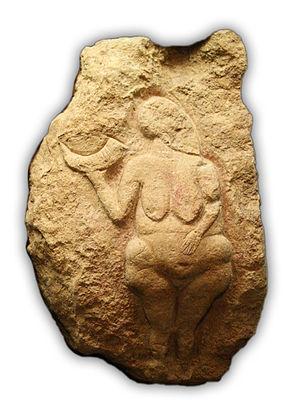
Vénus de Laussel, photographie de l'original conservé au Musée d'Aquitaine à Bordeaux
Si les premières manifestations discrètes de l'art préhistorique datent de la fin du Paléolithique moyen, celui-ci ne prend une réelle ampleur qu'au début du Paléolithique supérieur avec l'Aurignacien qui marque la première manifestation de l'art figuratif. Il est alors très diversifié dans ses thématiques, ses techniques et ses supports. Il inclut des représentations figuratives animales, des représentations anthropomorphes souvent schématiques, ainsi que de très nombreux signes. L'art préhistorique se développe ensuite durant le Gravettien, le Solutréen, puis le Magdalénien, souvent considéré comme l'apogée de l'art paléolithique.
Marquay est une commune française située dans le département de la Dordogne, en région Nouvelle-Aquitaine.
Les Vénus paléolithiques sont des statuettes féminines caractéristiques du Paléolithique supérieur eurasiatique, réalisées en ivoire, en pierre tendre ou en terre cuite. Il en a été découvert plus de deux cents, toujours de dimensions relativement modestes, comprises entre environ 4 et 25 centimètres.